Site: brandenburg
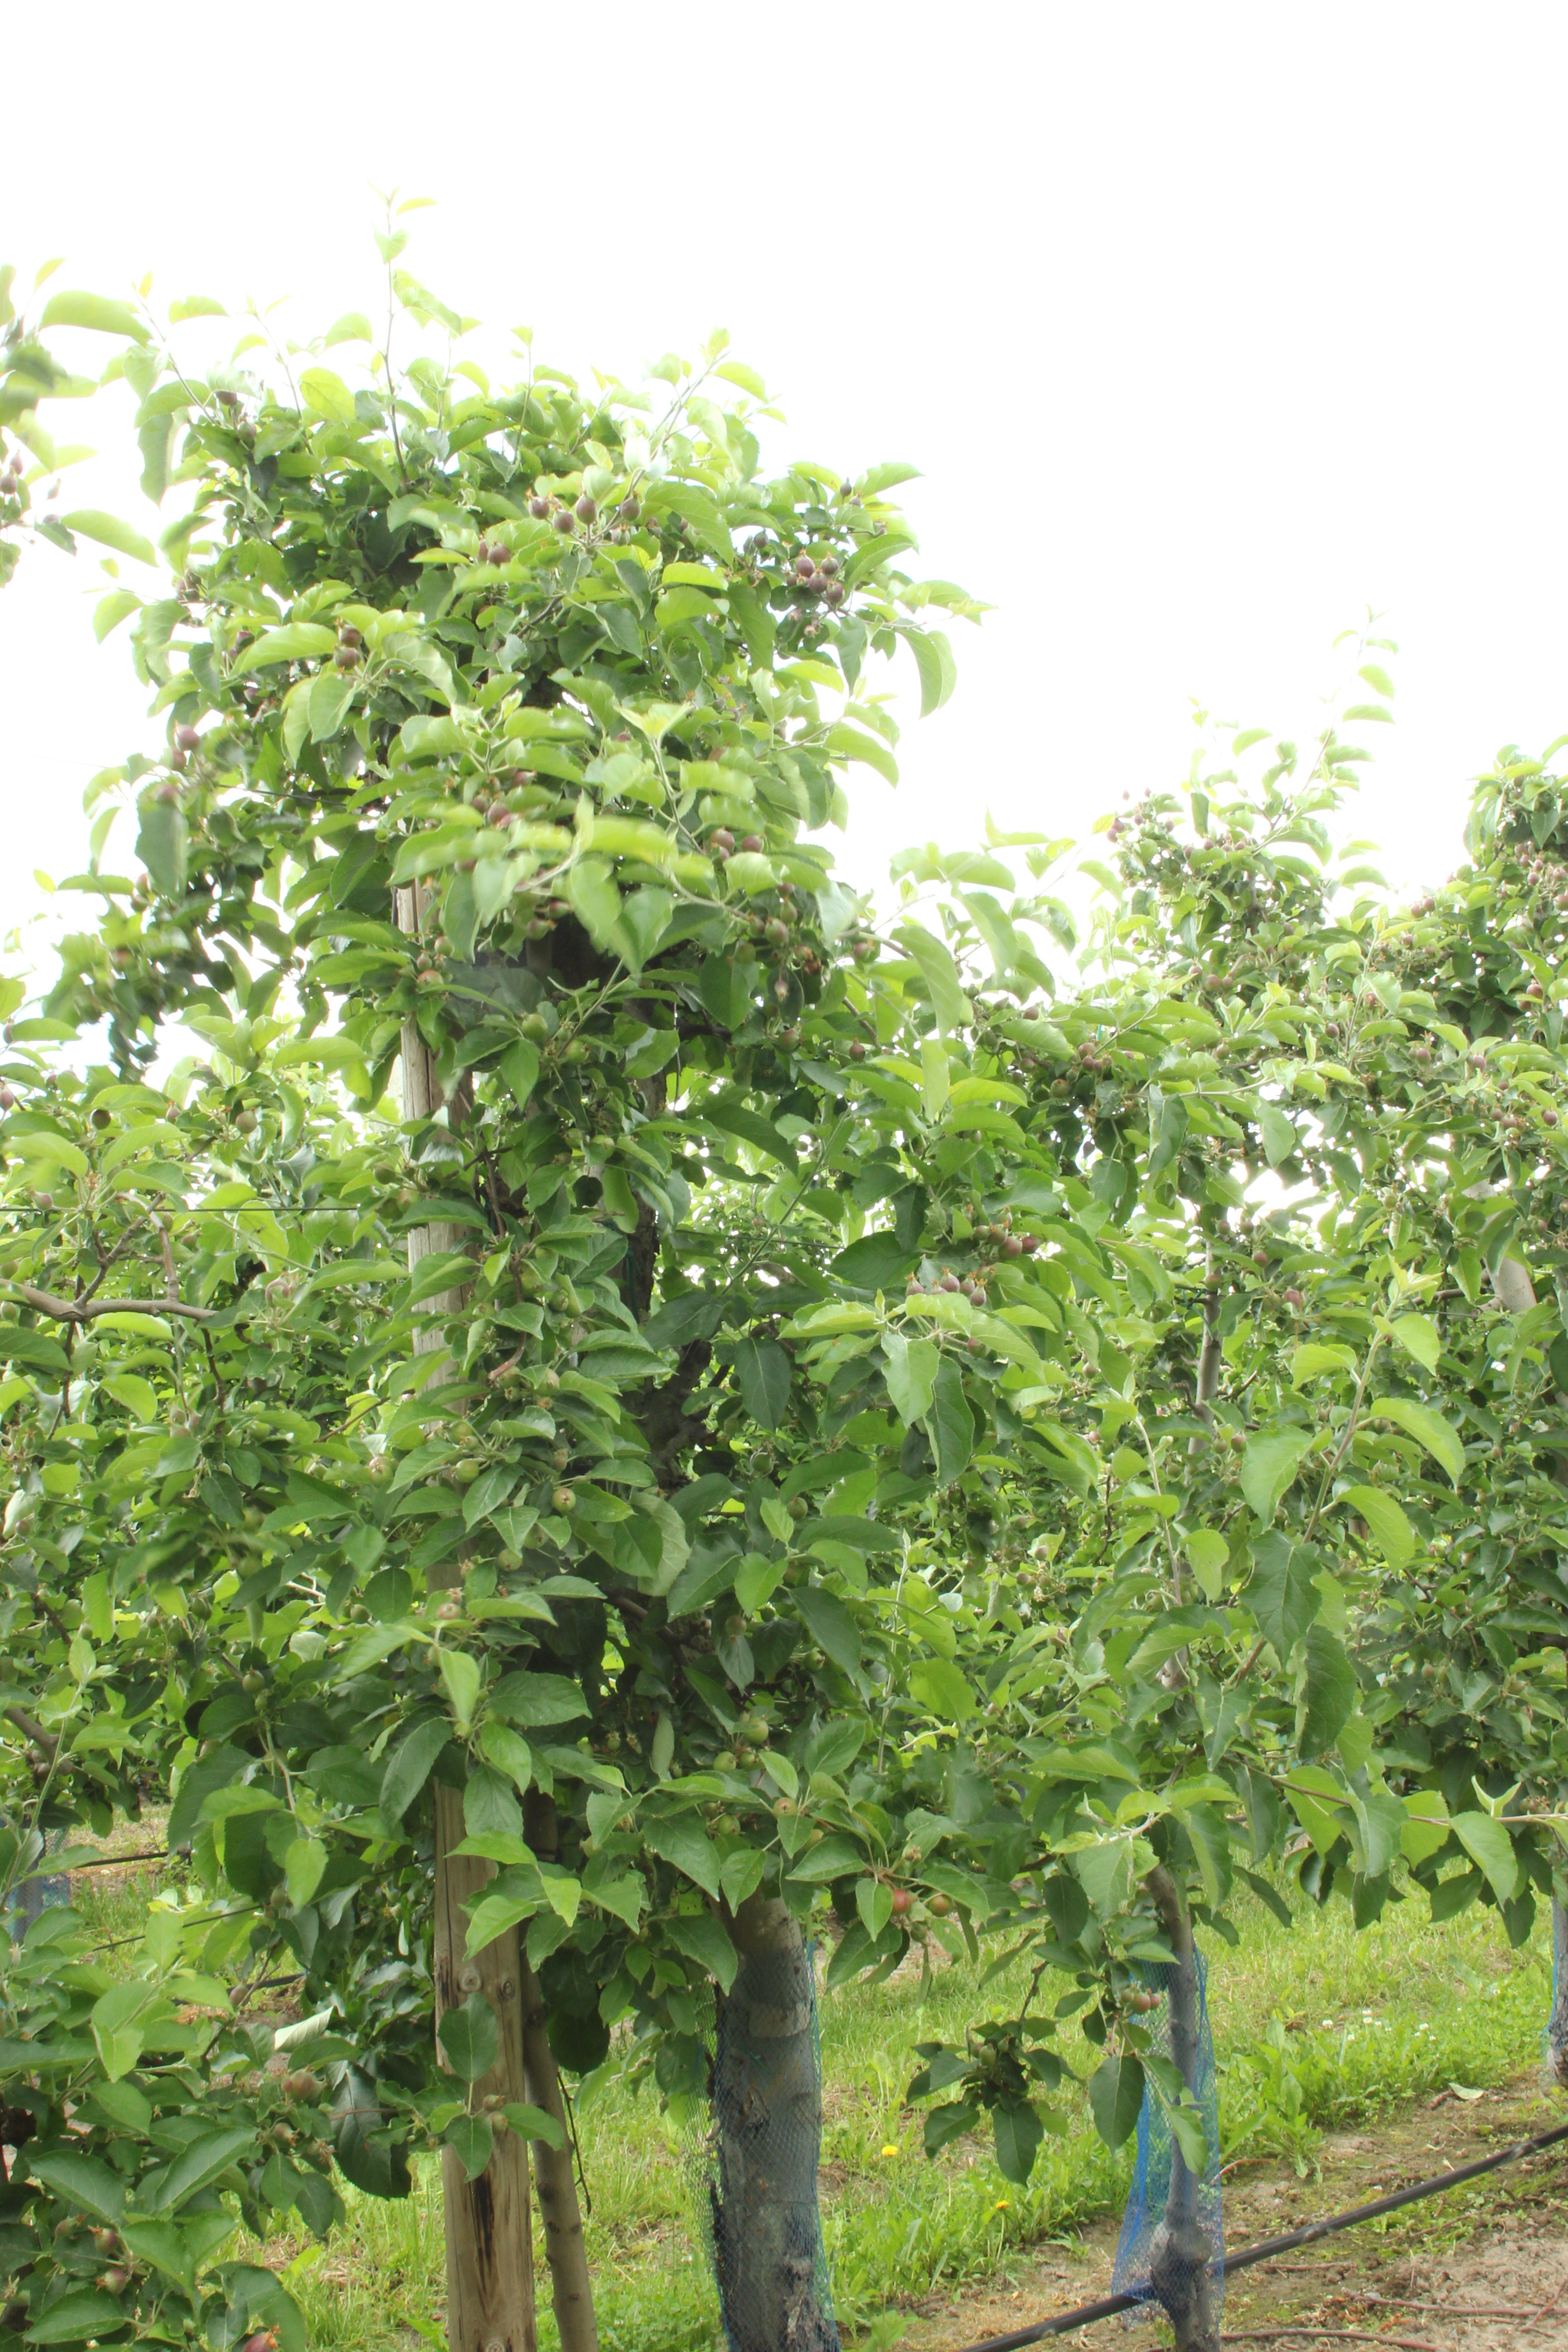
Growth stage (BBCH 72): Development of fruit